Norek: Intrigue in a City-State of Jaiman

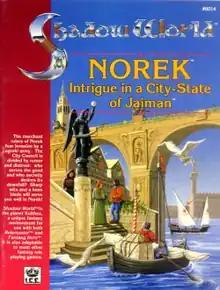
Cover art by David Miller, 1990

Norek: Intrigue in a City-State of Jaiman is a supplement published by Iron Crown Enterprises (I.C.E.) in 1990 for the fantasy role-playing campaign "Shadow World" that can use either the "Rolemaster" or the "Fantasy Hero" role-playing system rules.